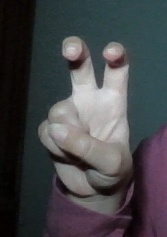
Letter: toot